Reginald Barlow

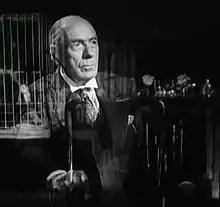
Barlow in "The Mad Monster" (1942)

A distinguished-looking actor who lent an air of dignity to any role he played, in the early part of his stage career, he landed leading roles in "The Silver King", "Monte Cristo", "The Sign of the Cross", "Old Lady 31", and "The Little Princess".